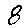
Label: 8